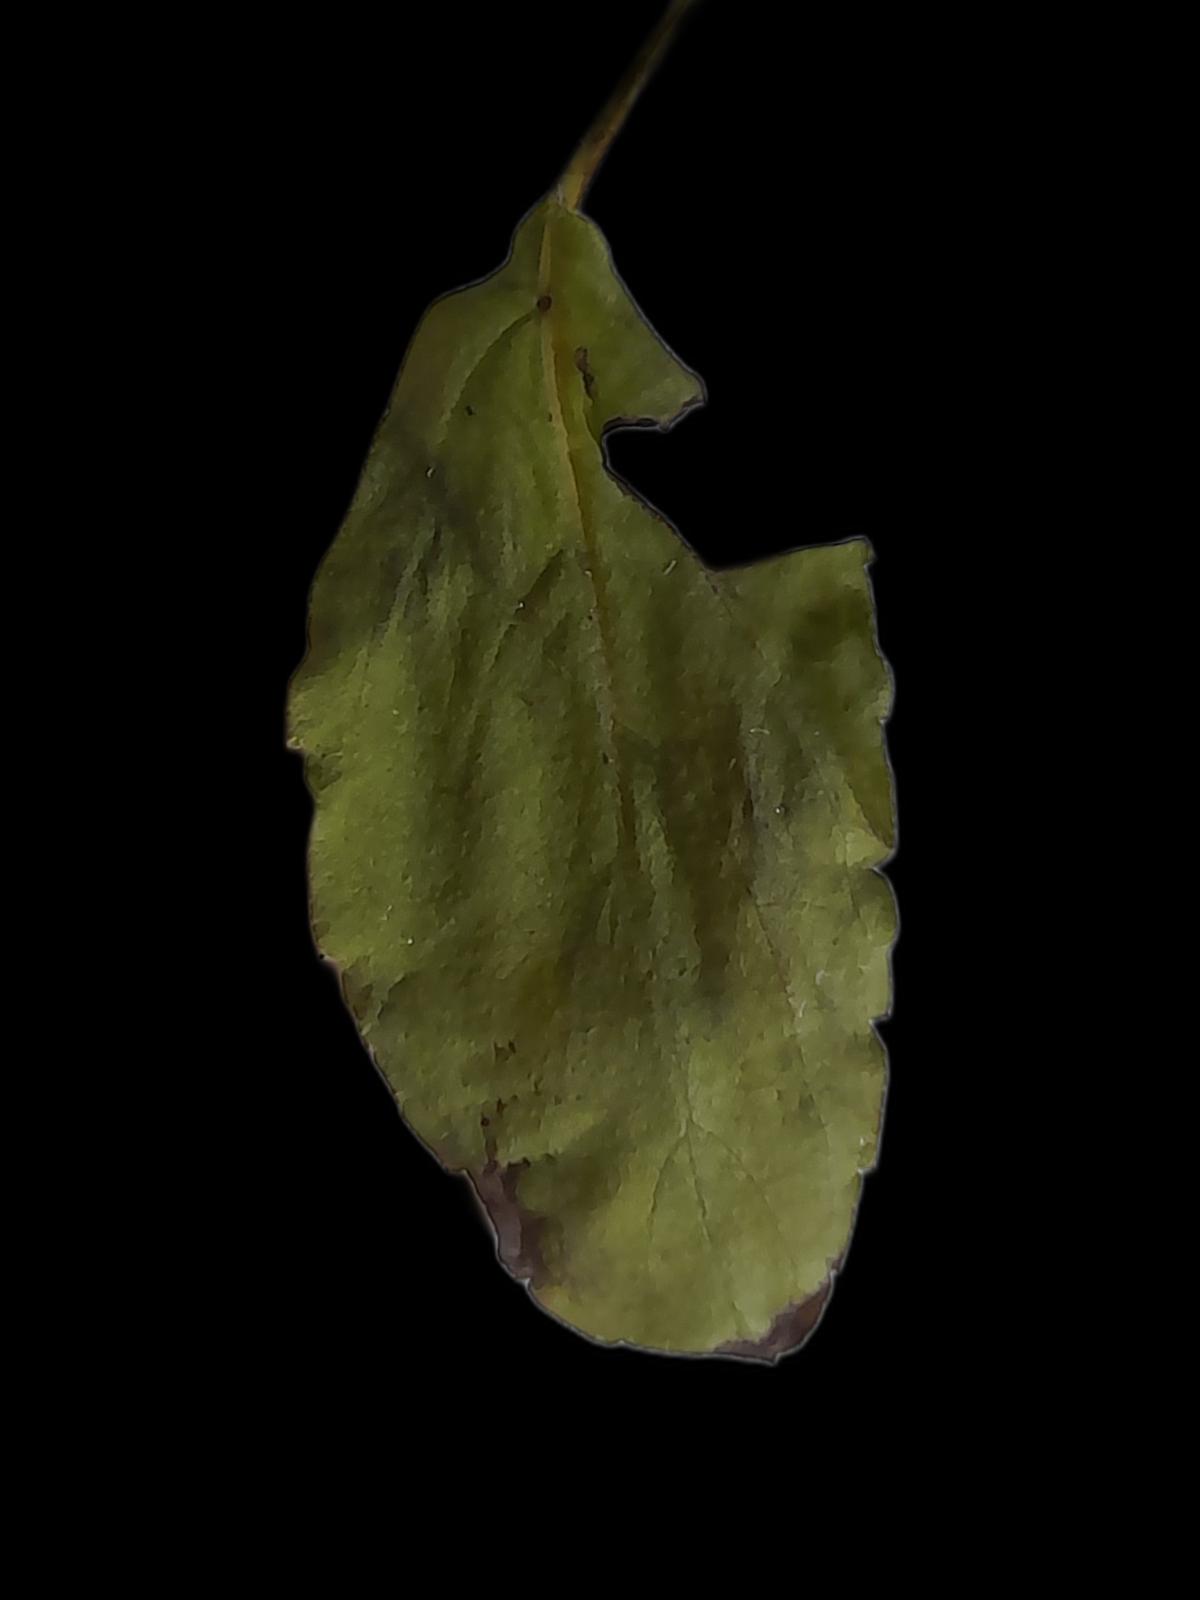
Plant: Tulsi